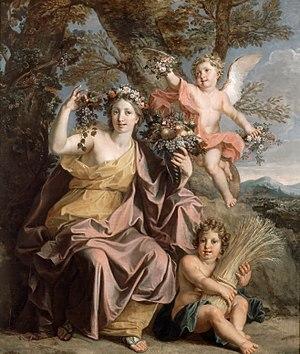
Noël Coypel, né le 25 décembre 1628 à Paris, et mort dans la même ville le 24 décembre 1707, est un artiste-peintre français de l’école classique.